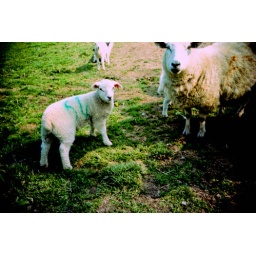
Zenit LCA / Agfaphoto Precisa / cross processed in my sink with Tetenal kit.